Max Lowenthal

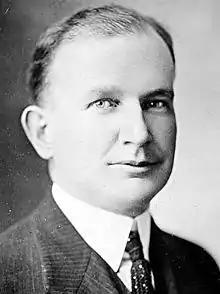
Former U.S. Senator Burton K. Wheeler served as Lowenthal's counsel before HUAC in 1950

During 1947-1948, the FBI investigated Lowenthal. They used wiretaps, as evidenced in later-FOIA-ed FBI files. FBI files on Lowenthal also include draft versions of his 1948 book on the FBI.